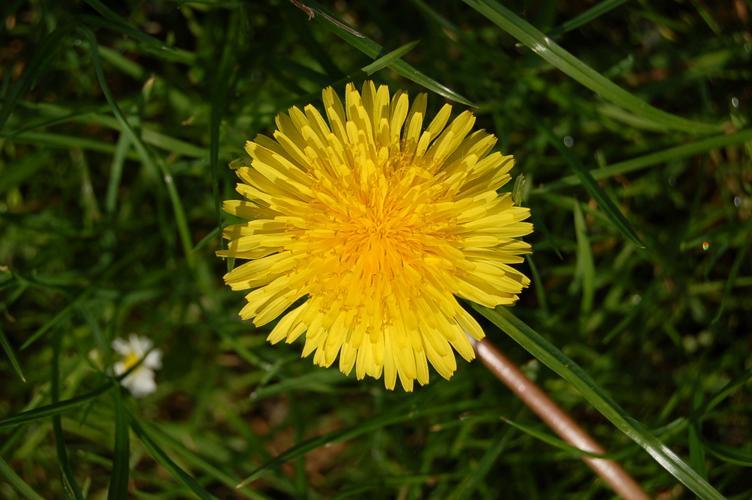
Label: common dandelion